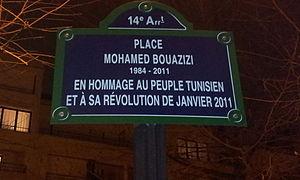
Paris 14e arrondissement - Place Mohamed-Bouazizi - plaque de rue
Mohamed Bouazizi, de son vrai nom Tarek Bouazizi, né le 29 mars 1984 à Sidi Bouzid et mort le 4 janvier 2011 à Ben Arous, est un vendeur ambulant tunisien dont le suicide par immolation par le feu le 17 décembre 2010 — il en meurt deux semaines plus tard — est à l'origine des émeutes qui concourent au déclenchement de la révolution tunisienne évinçant le président Zine el-Abidine Ben Ali du pouvoir, et par extension aux protestations et révolutions dans d'autres pays arabes connues sous le nom de Printemps arabe.
La place Mohamed-Bouazizi est une voie située dans le quartier du Parc-de-Montsouris du 14ᵉ arrondissement de Paris.